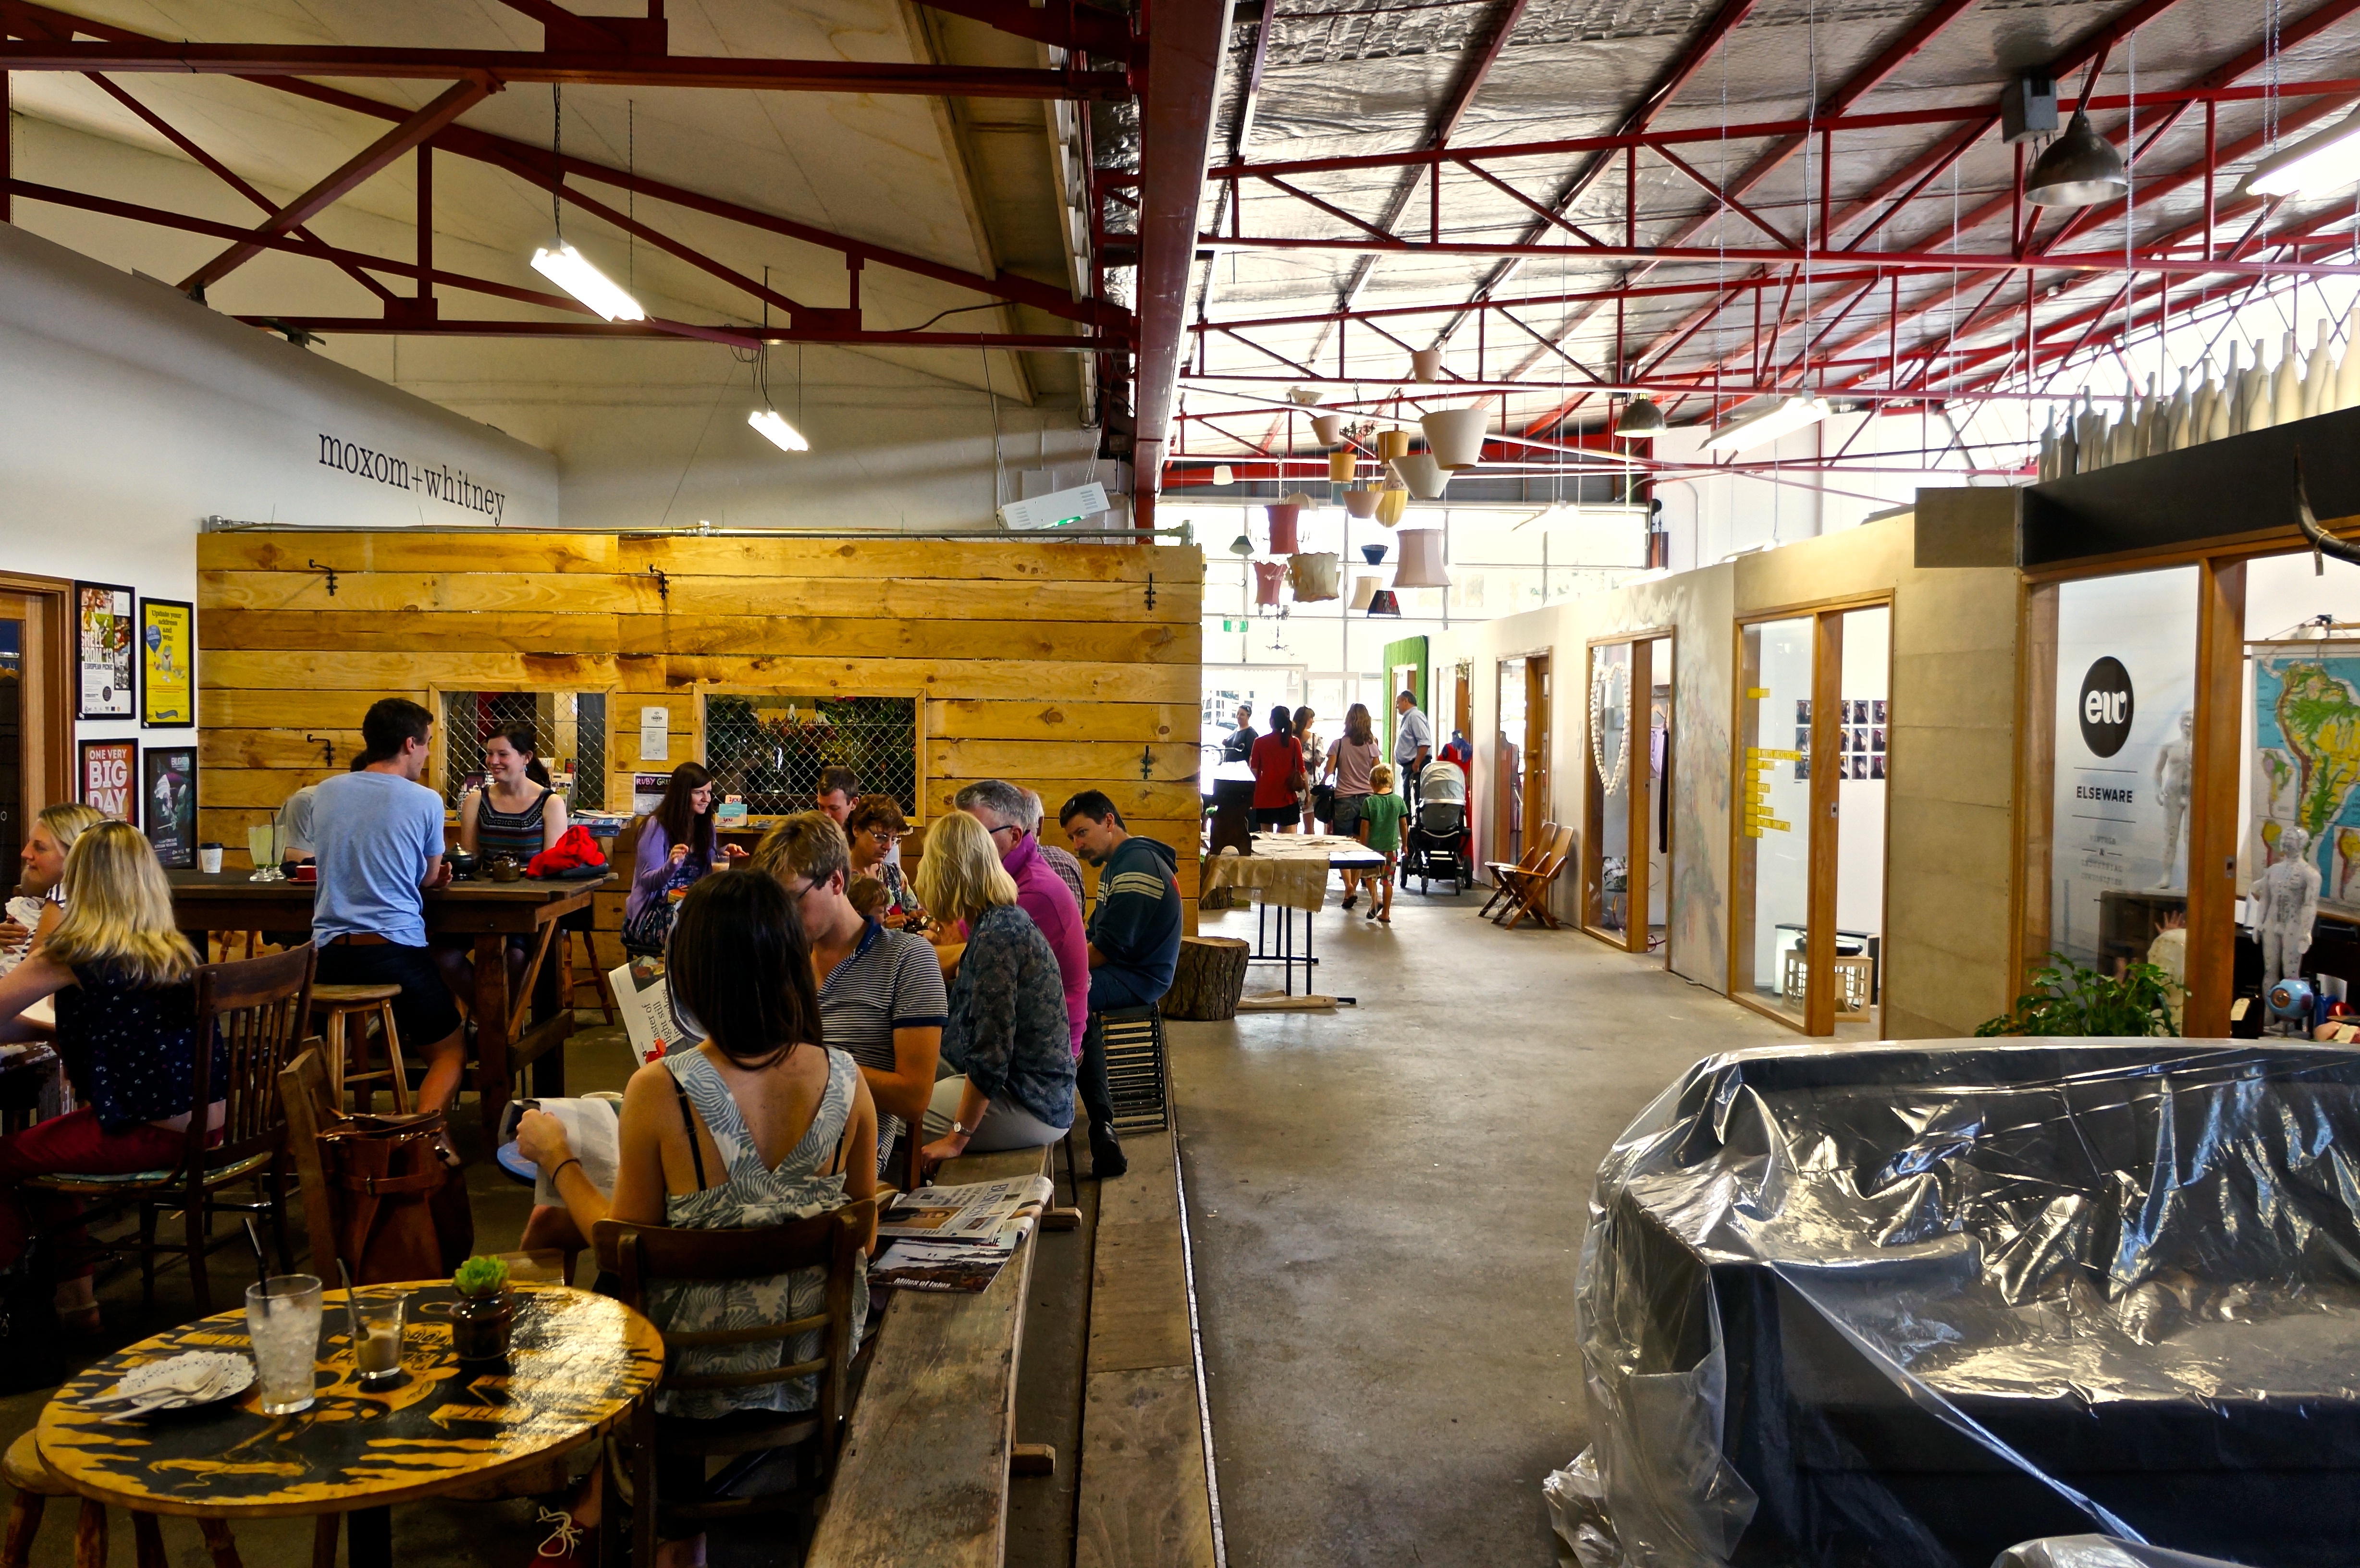
restaurant, city, market, public space, human settlement